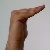
The image shows a hand gesture representing a space in Indian Sign Language.